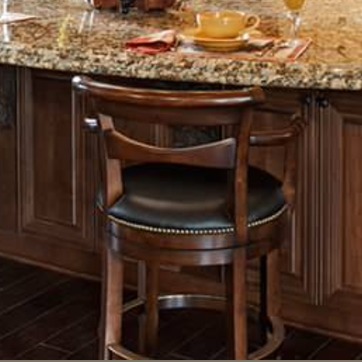
Material: leather